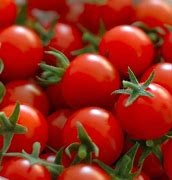
Label: tomato